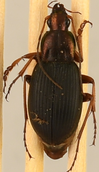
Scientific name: Chlaenius aestivus
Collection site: Smithsonian Environmental Research Center NEON (SERC), plot SERC_009